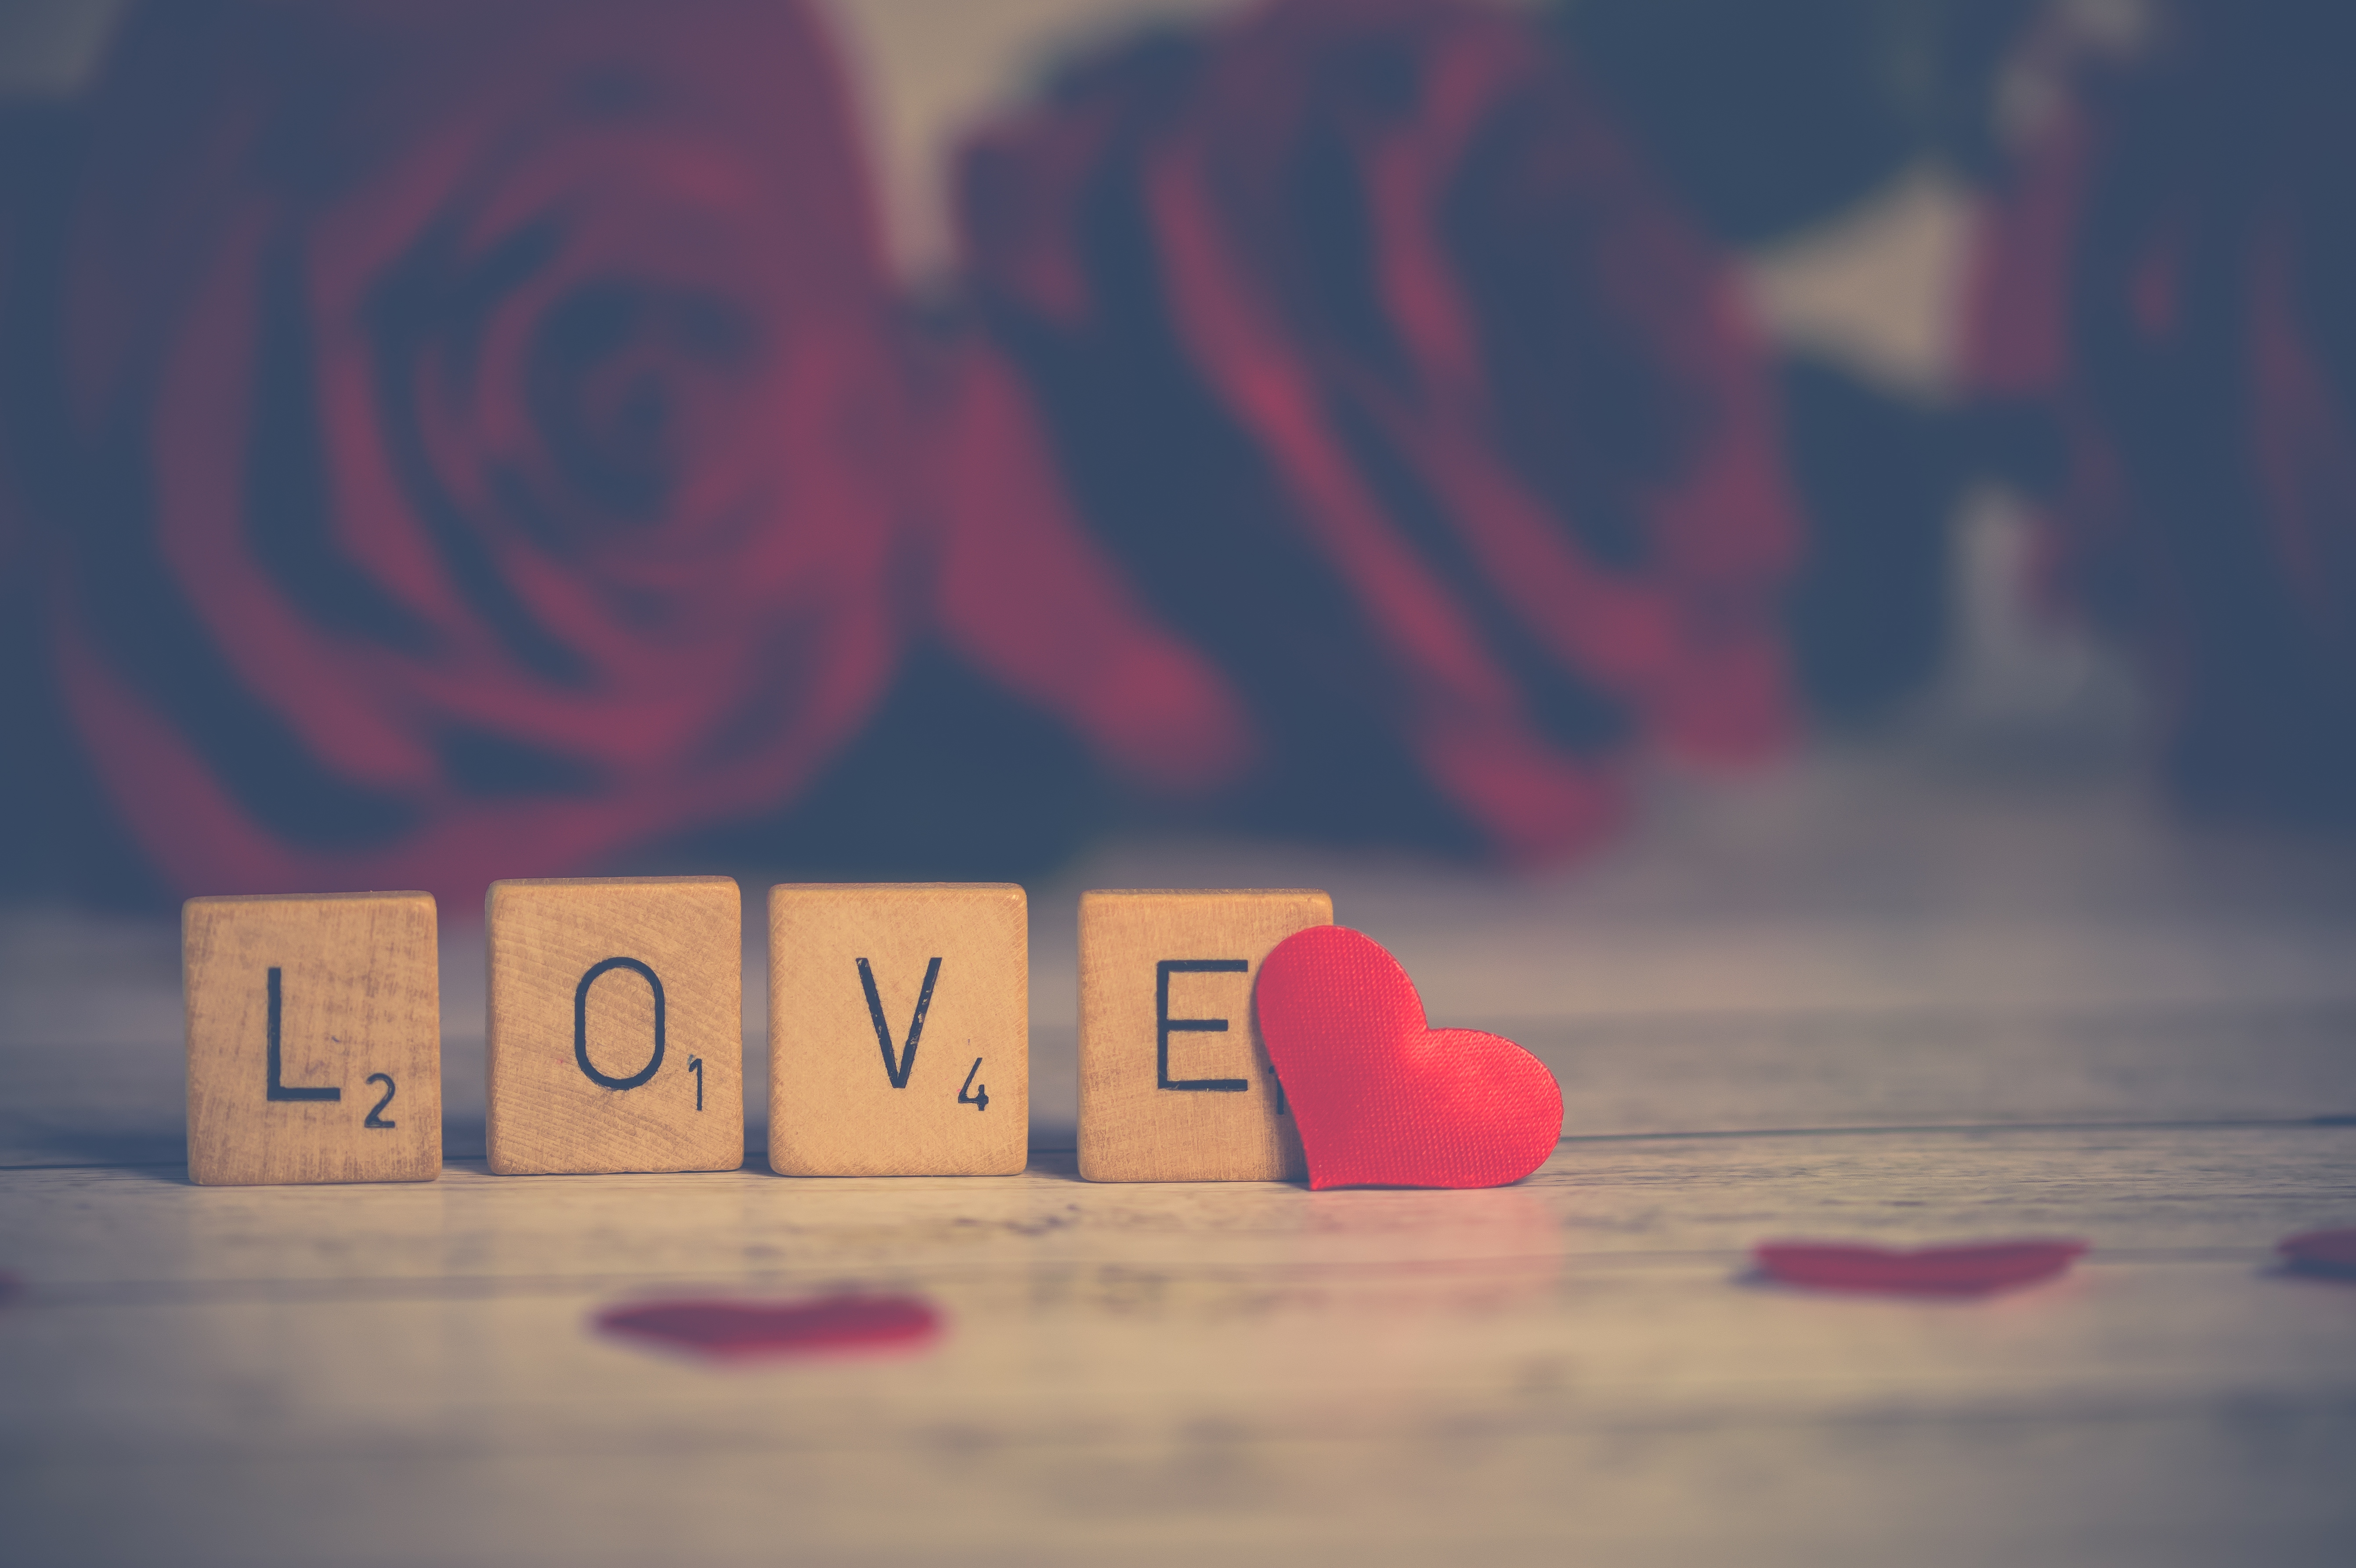
red, love, pink, text, sky, still life photography, font, heart, cloud, carmine, photography, magenta, stock photography, games